Cedar Key, Florida

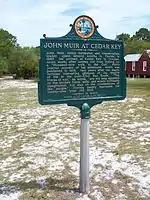
Historic marker commemorating John Muir's visit

The 1896 Cedar Keys hurricane was the final blow. Around 4 am on September 29, 1896, a storm surge swept over the town, killing more than 100 people. Winds north of town were estimated at , which would classify it as a category 3. The hurricane wiped out the juniper trees still standing and destroyed all the mills. A fire on December 2, 1896, further damaged the town. In following years, structures were rebuilt on Way Key, a more protected island inland, but the damage was done. Today, only a few reminders of the original town on Atsena Otie Key remain, including stone water cisterns, and a graveyard whose headstones conspicuously date prior to 1896. Also, many of the eastern red cedar trees that originally attracted the pencil company, and for which the community was named, are gone.